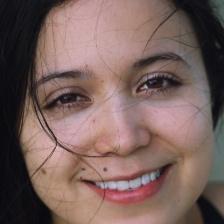
Label: faces